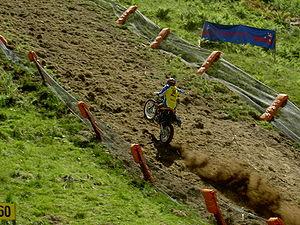
La montée impossible est une course motocycliste individuelle où le compétiteur s'affronte à une côte naturelle, non revêtue, extrêmement difficile, ou réputée infranchissable. Le but est d'arriver au sommet le plus vite possible ou de monter le plus haut possible dans la pente. Les règlements sont très variables suivant les lieux et le plus souvent les engins utilisés sont des prototypes.